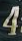
Number: 4